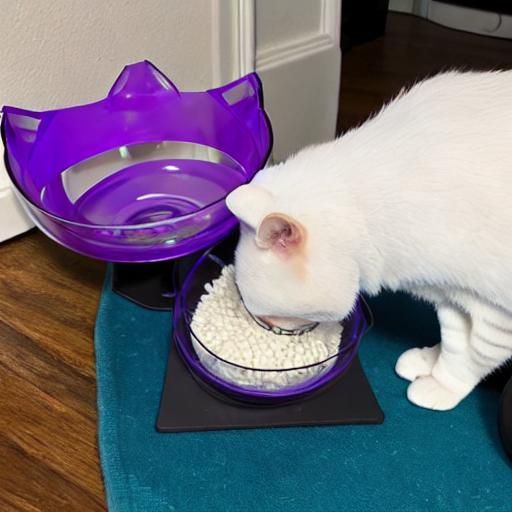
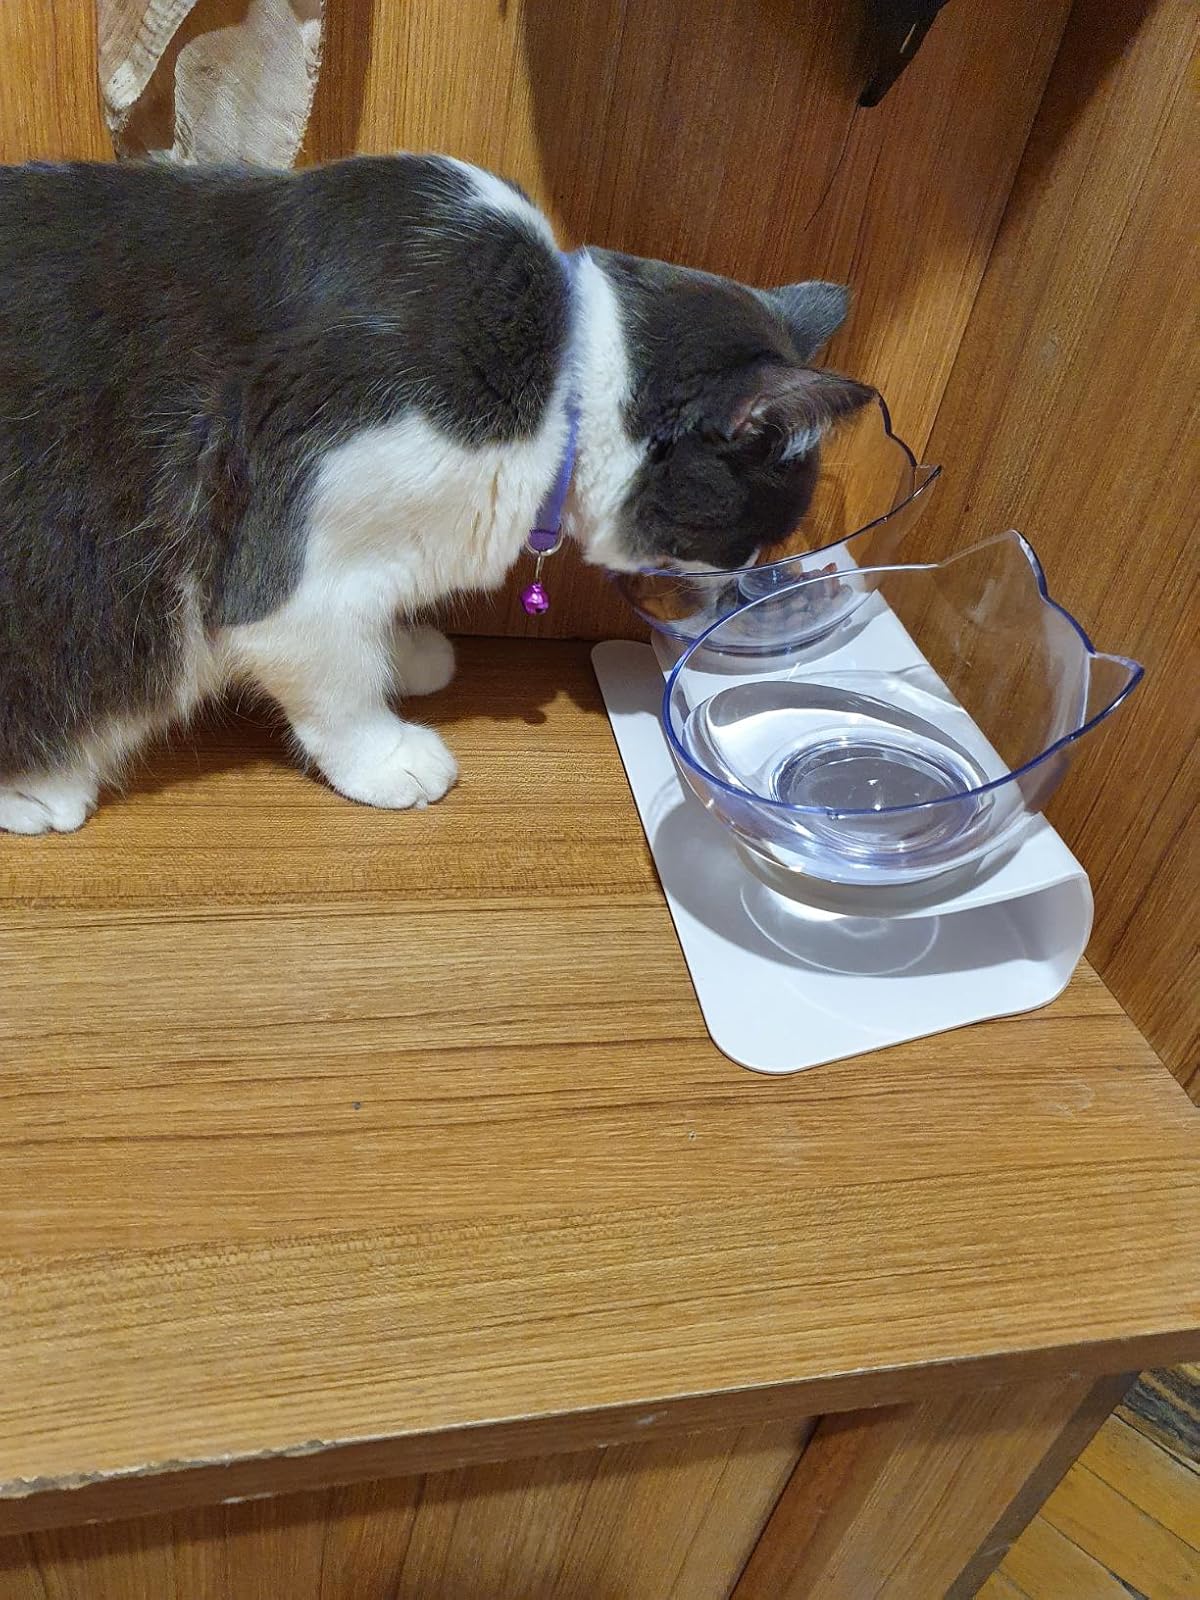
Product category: items_bowl
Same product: no